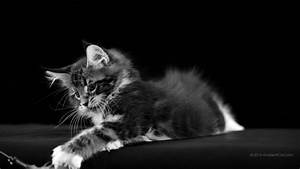
Label: gatto